Norwood, Bronx

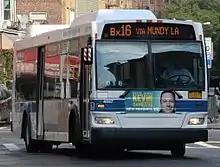
Bx16 bus turning onto 206th Street from Bainbridge Avenue

Norwood and Bedford Park generally have a lower rate of college-educated residents than the rest of the city . While 23% of residents age 25 and older have a college education or higher, 32% have less than a high school education and 45% are high school graduates or have some college education. By contrast, 26% of Bronx residents and 43% of city residents have a college education or higher. The percentage of Norwood and Bedford Park students excelling in math rose from 21% in 2000 to 48% in 2011, and reading achievement increased from 28% to 33% during the same time period.